Kmart Australia

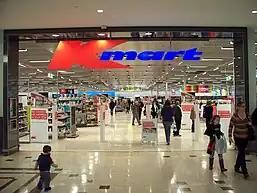
Store at Eastland Shopping Centre, Melbourne in 2013

The first store was opened on 30 April 1969 in Burwood East, in Melbourne. On opening day it was estimated that 40,000 people passed through the checkouts, and the store took in over $97,000 (equivalent to A$ in ) of profit. Because of the number of people that were coming through the store the doors had to be closed 45 minutes after the opening as a safety measure. The store was opened by Mrs HB Cunningham, wife of the president and chairman of the S.S. Kresge Company. The site was renovated in 2010 to be a shopping centre known as "Burwood One"; Kmart still operates a store at the new centre.